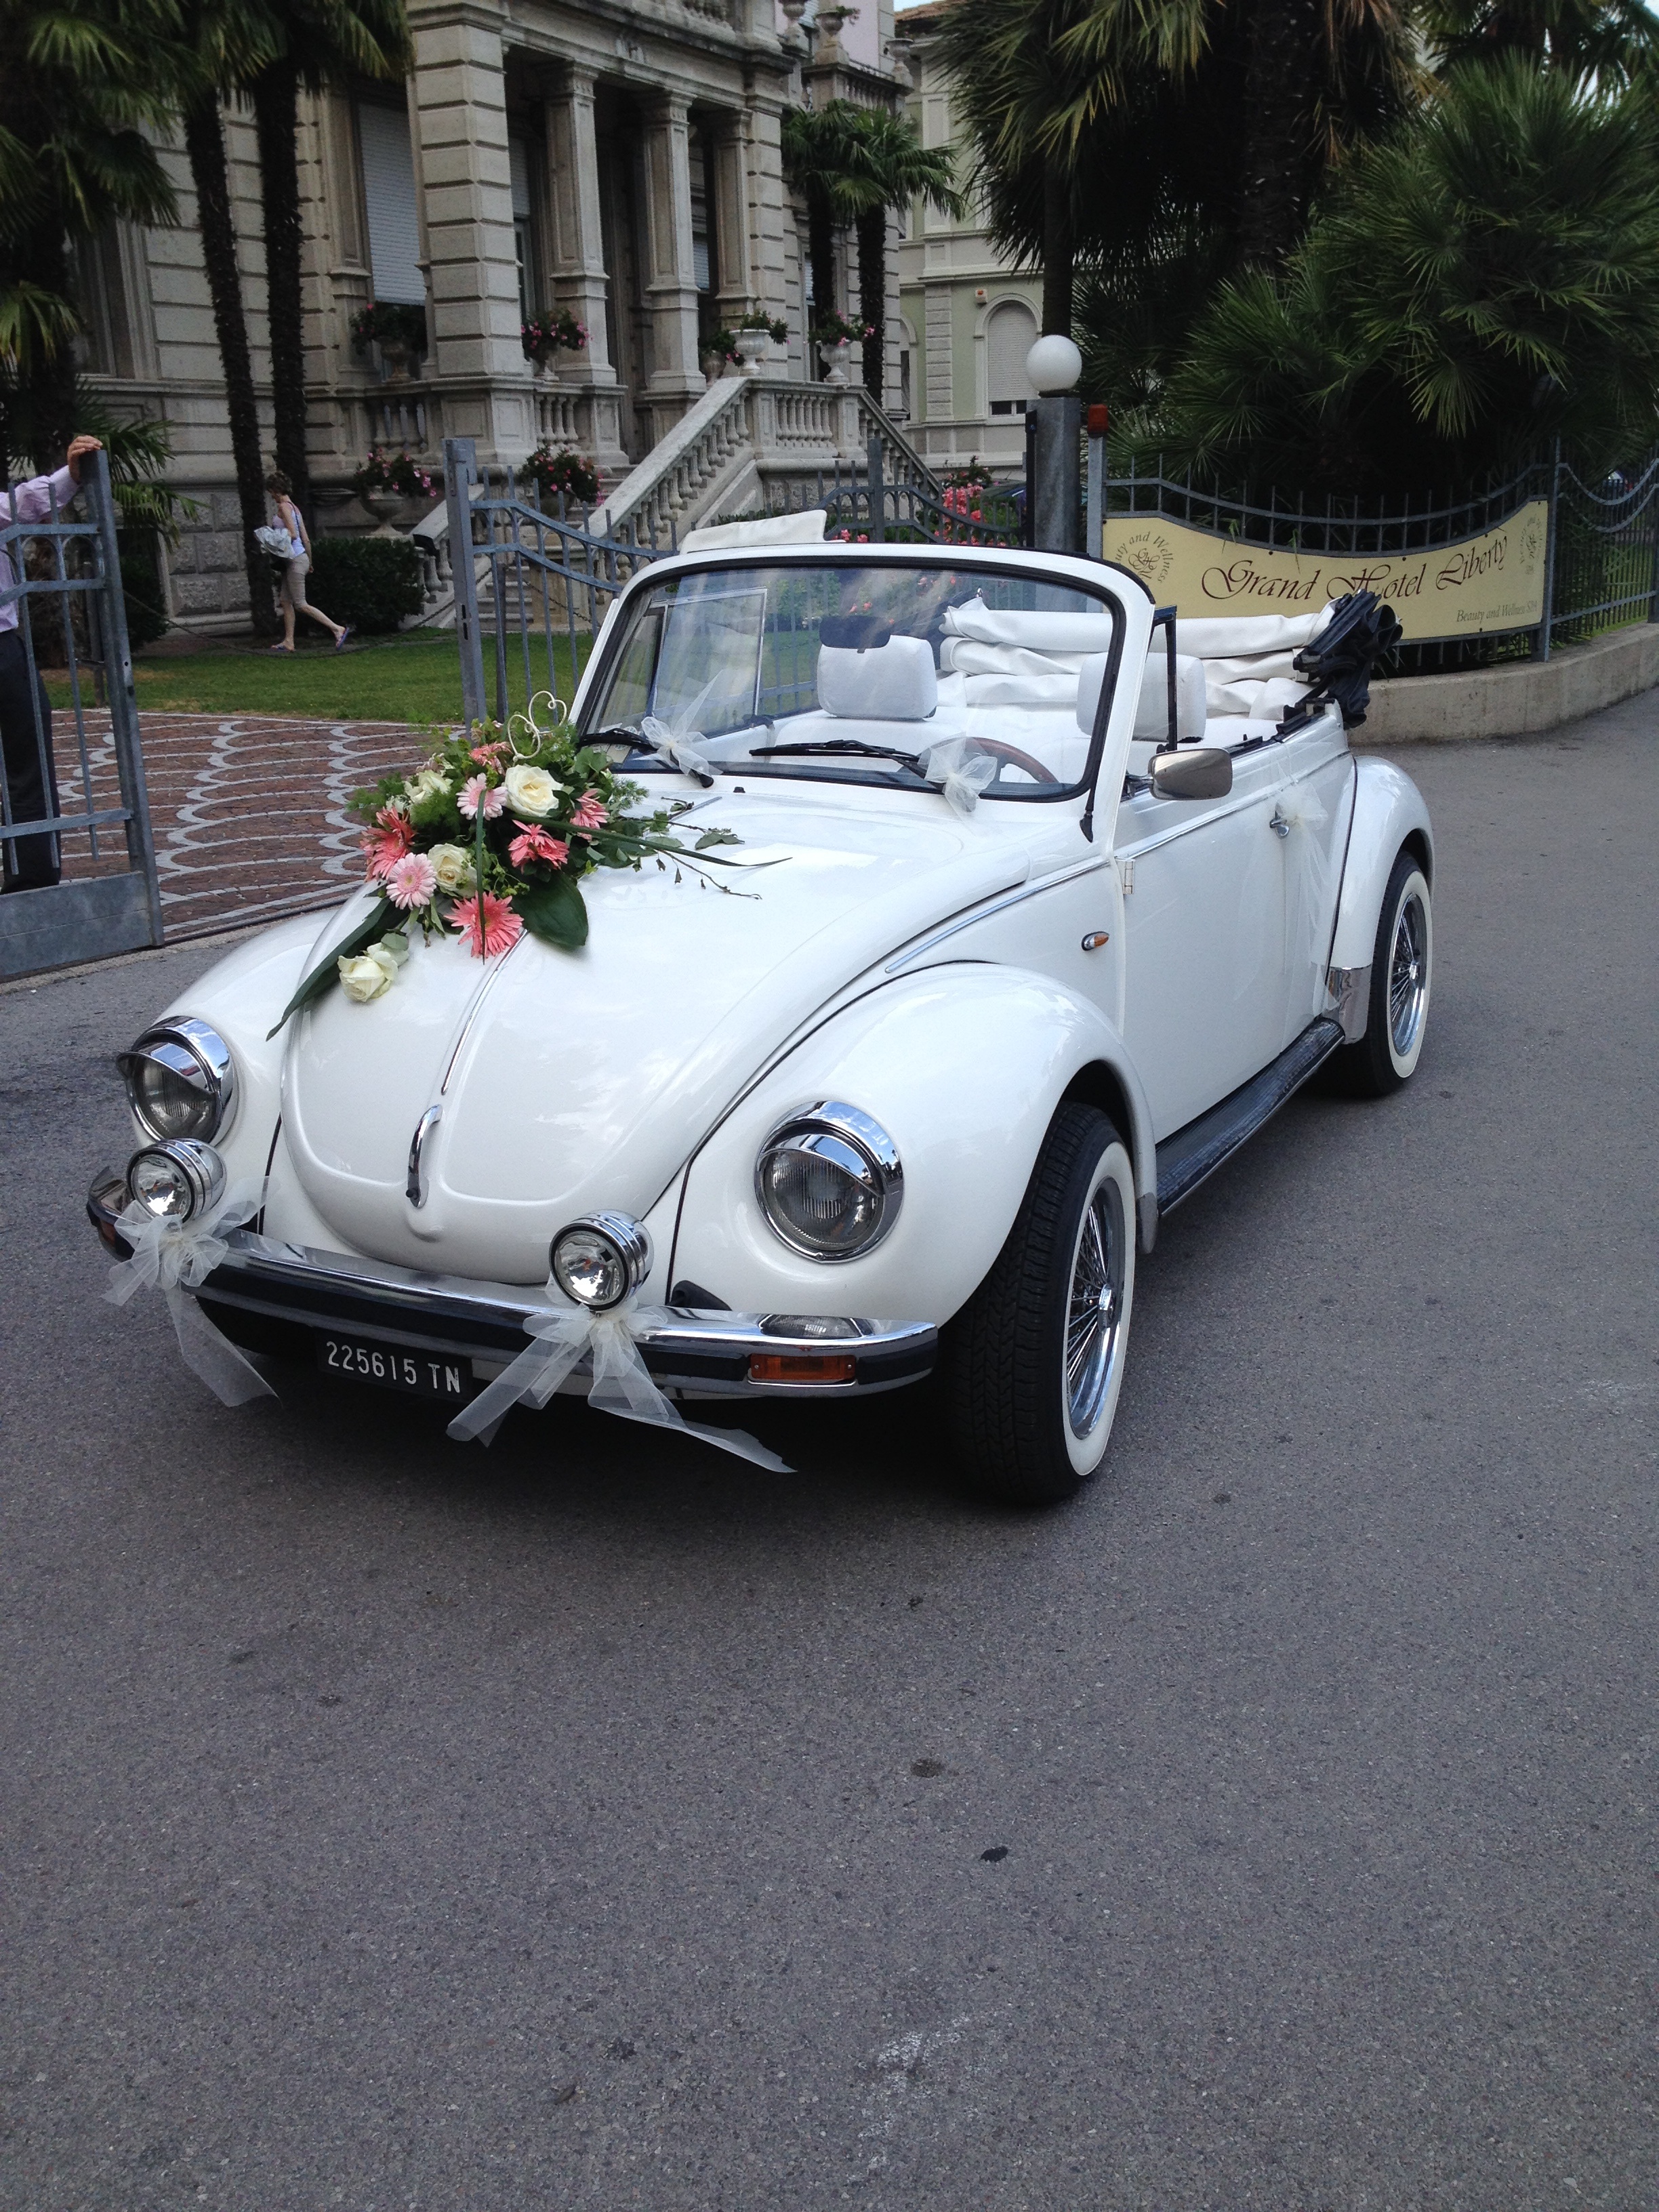
white, car, wheel, volkswagen, vehicle, auto, wedding, automotive, sports car, vintage car, vw beetle, oldtimer, convertible, coupe, antique car, city car, land vehicle, volkswagen beetle, automobile make, automotive exterior, automotive design, mid size car, subcompact car